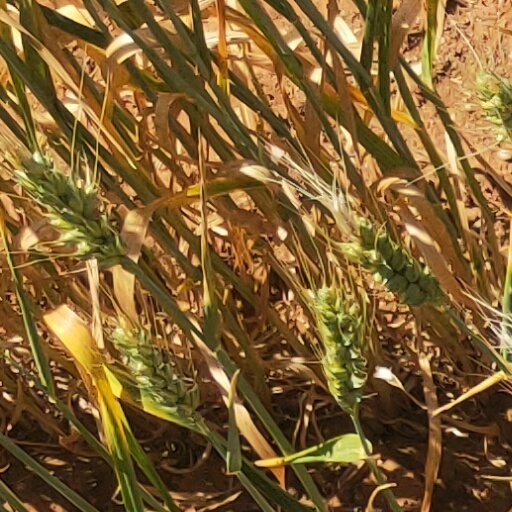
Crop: wheat